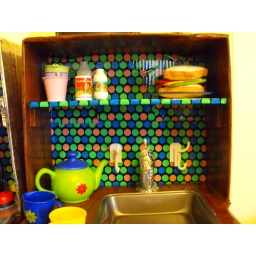
The sink and taps in the box kitchen